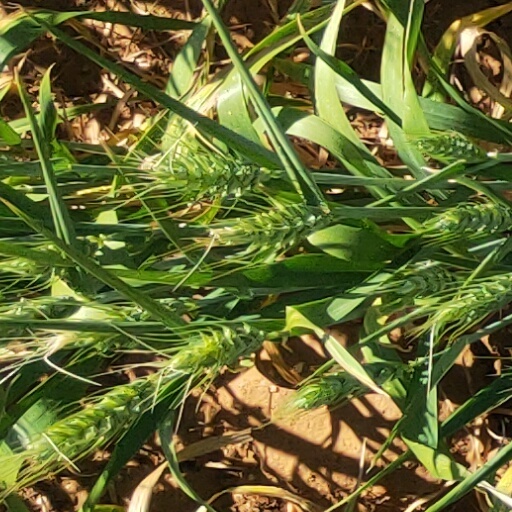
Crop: wheat